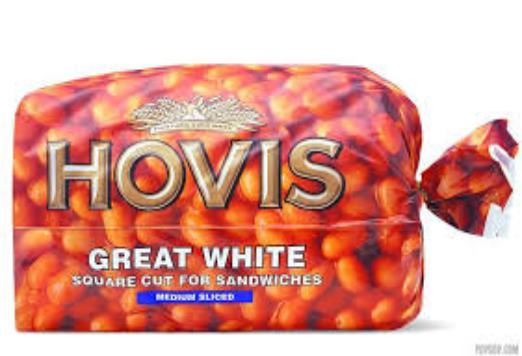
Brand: Hovis
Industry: Leisure